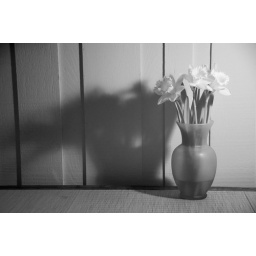
Daffodils in vase, 720nm IR filter in black and white